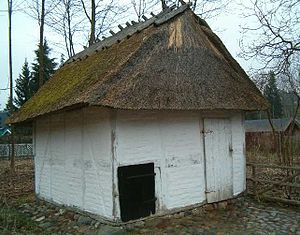
Huggehus
Huggehus ved husmandssted på Lolland. 1800-tallet.
Huggehus hørende til husmandssted fra Dannemare på Sydvest-Lolland, nu på Frilandsmuseet i Sorgenfri (nr. 72). Huggehuset er fra 1800-tallet og indeholder også arbejdsbord, snittebænk og værktøj, herunder rammesav. Fotograferet af Hans Christophersen i 2006.
På landet i gamle dage havde man et huggehus, hvor der ikke kun blev hugget brænde, men også udført diverse hjemmesløjdopgaver, idet man var mere selvforsynende end i dag. Nye ting blev fremstillet, og reparationer blev foretaget, især på tidspunkter, hvor der ikke var travlt med mere nødvendige ting, såsom høstarbejde. Andre navne for huggehus er: huggekammer, huggelade, klystrekammer, tømmerstue.